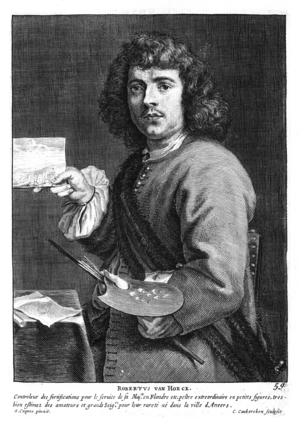
Robert van den Hoecke, né le 30 novembre 1622 à Anvers et mort en 1668 à Bergues, est un peintre flamand de l'époque baroque.